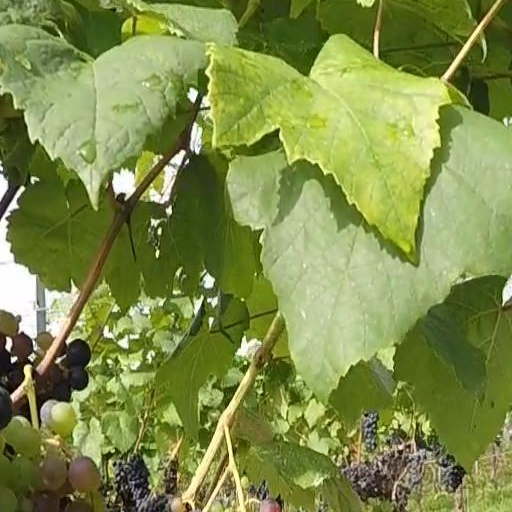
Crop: grape